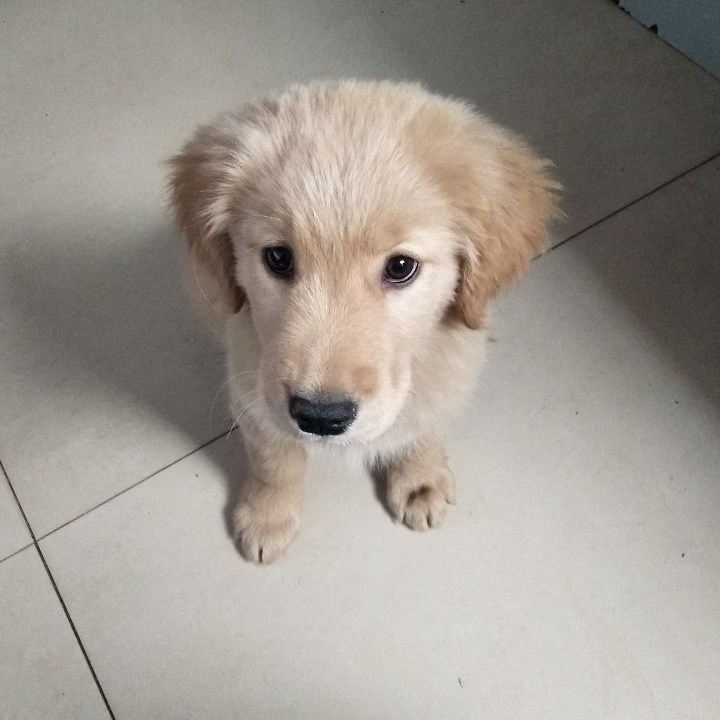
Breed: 5355-n000126-golden_retriever